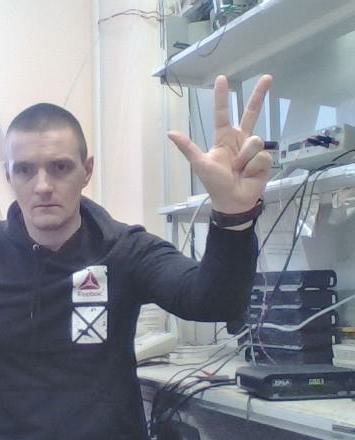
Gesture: three2